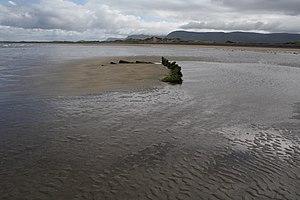
Streedagh Strand, Comté de Sligo, Irlande - épave affleurante
Streedagh Strand, la plage de Streedagh, est une plage de sable de 3 km de long située dans la Baie de Donegal, dans le nord du comté de Sligo, au nord-ouest de l'Irlande. Elle se trouve sur la rive nord-ouest d’un banc de sable reliant Streedagh Point à une région connue sous le nom de Connor’s Island. Il s’agit d’une plage exposée avec des pentes de récif qui créent des conditions de surf idéales toute l’année.